Resonating device

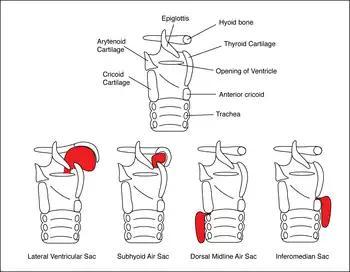
Laryngeal air sacs of nonhuman primates

Cicadas produce songs as part of their courtship display; the males of a number of species possess an abdomen that is largely hollow. The sound producing organ, the tymbals, are connected to the abdomen, and as a consequence their calls are amplified significantly; cicadas have been recorded to emit sounds of around 100 decibels, which is enough to cause hearing loss after 15 minutes. A large australian species, "Cyclochila australasiae", produces sounds of up to 120 decibels at close range. In contrast, the basal hairy cicadas ("Tettigarcta") do not emit an audible, airborne sound; like related leafhoppers, they instead transmit their vibrations through their substrate, turning the plants they perch upon into resonators.